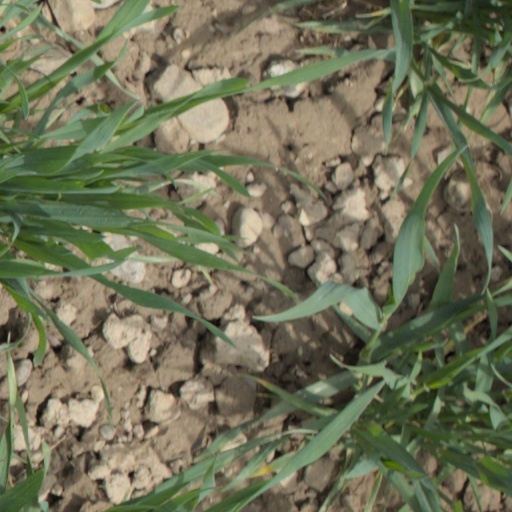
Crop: wheat